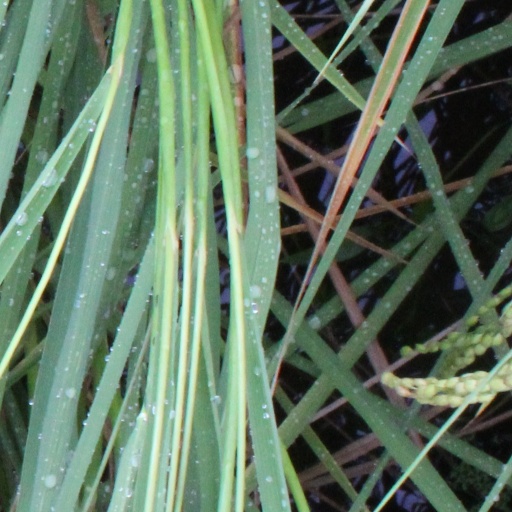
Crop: rice